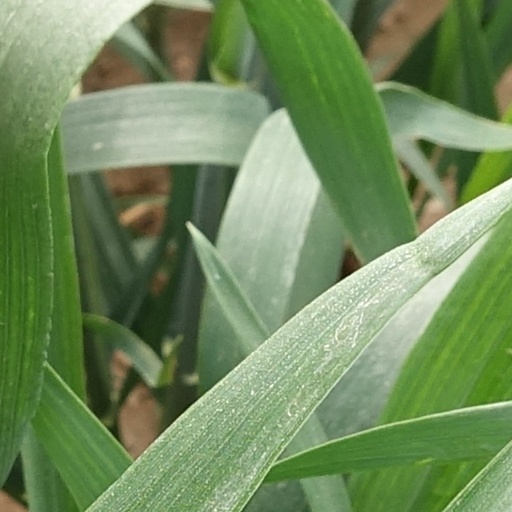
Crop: wheat